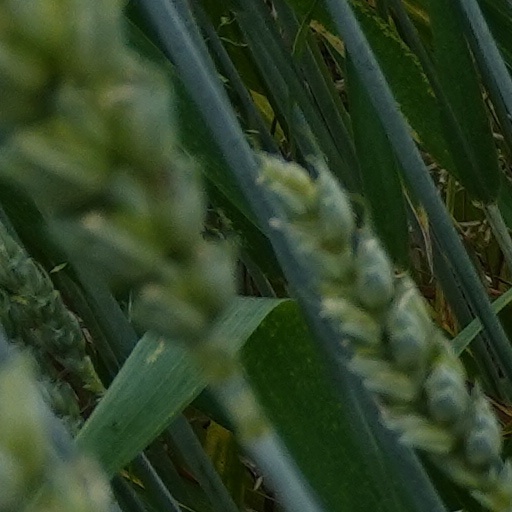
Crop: wheat